Isabella of Burgundy, Queen of Germany

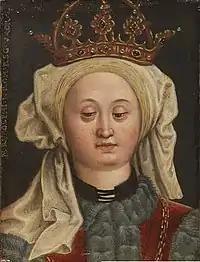

Isabella of Burgundy (1270 – August 1323), Lady of Vieux-Château, was the second and last Queen consort of Rudolf I of Germany.